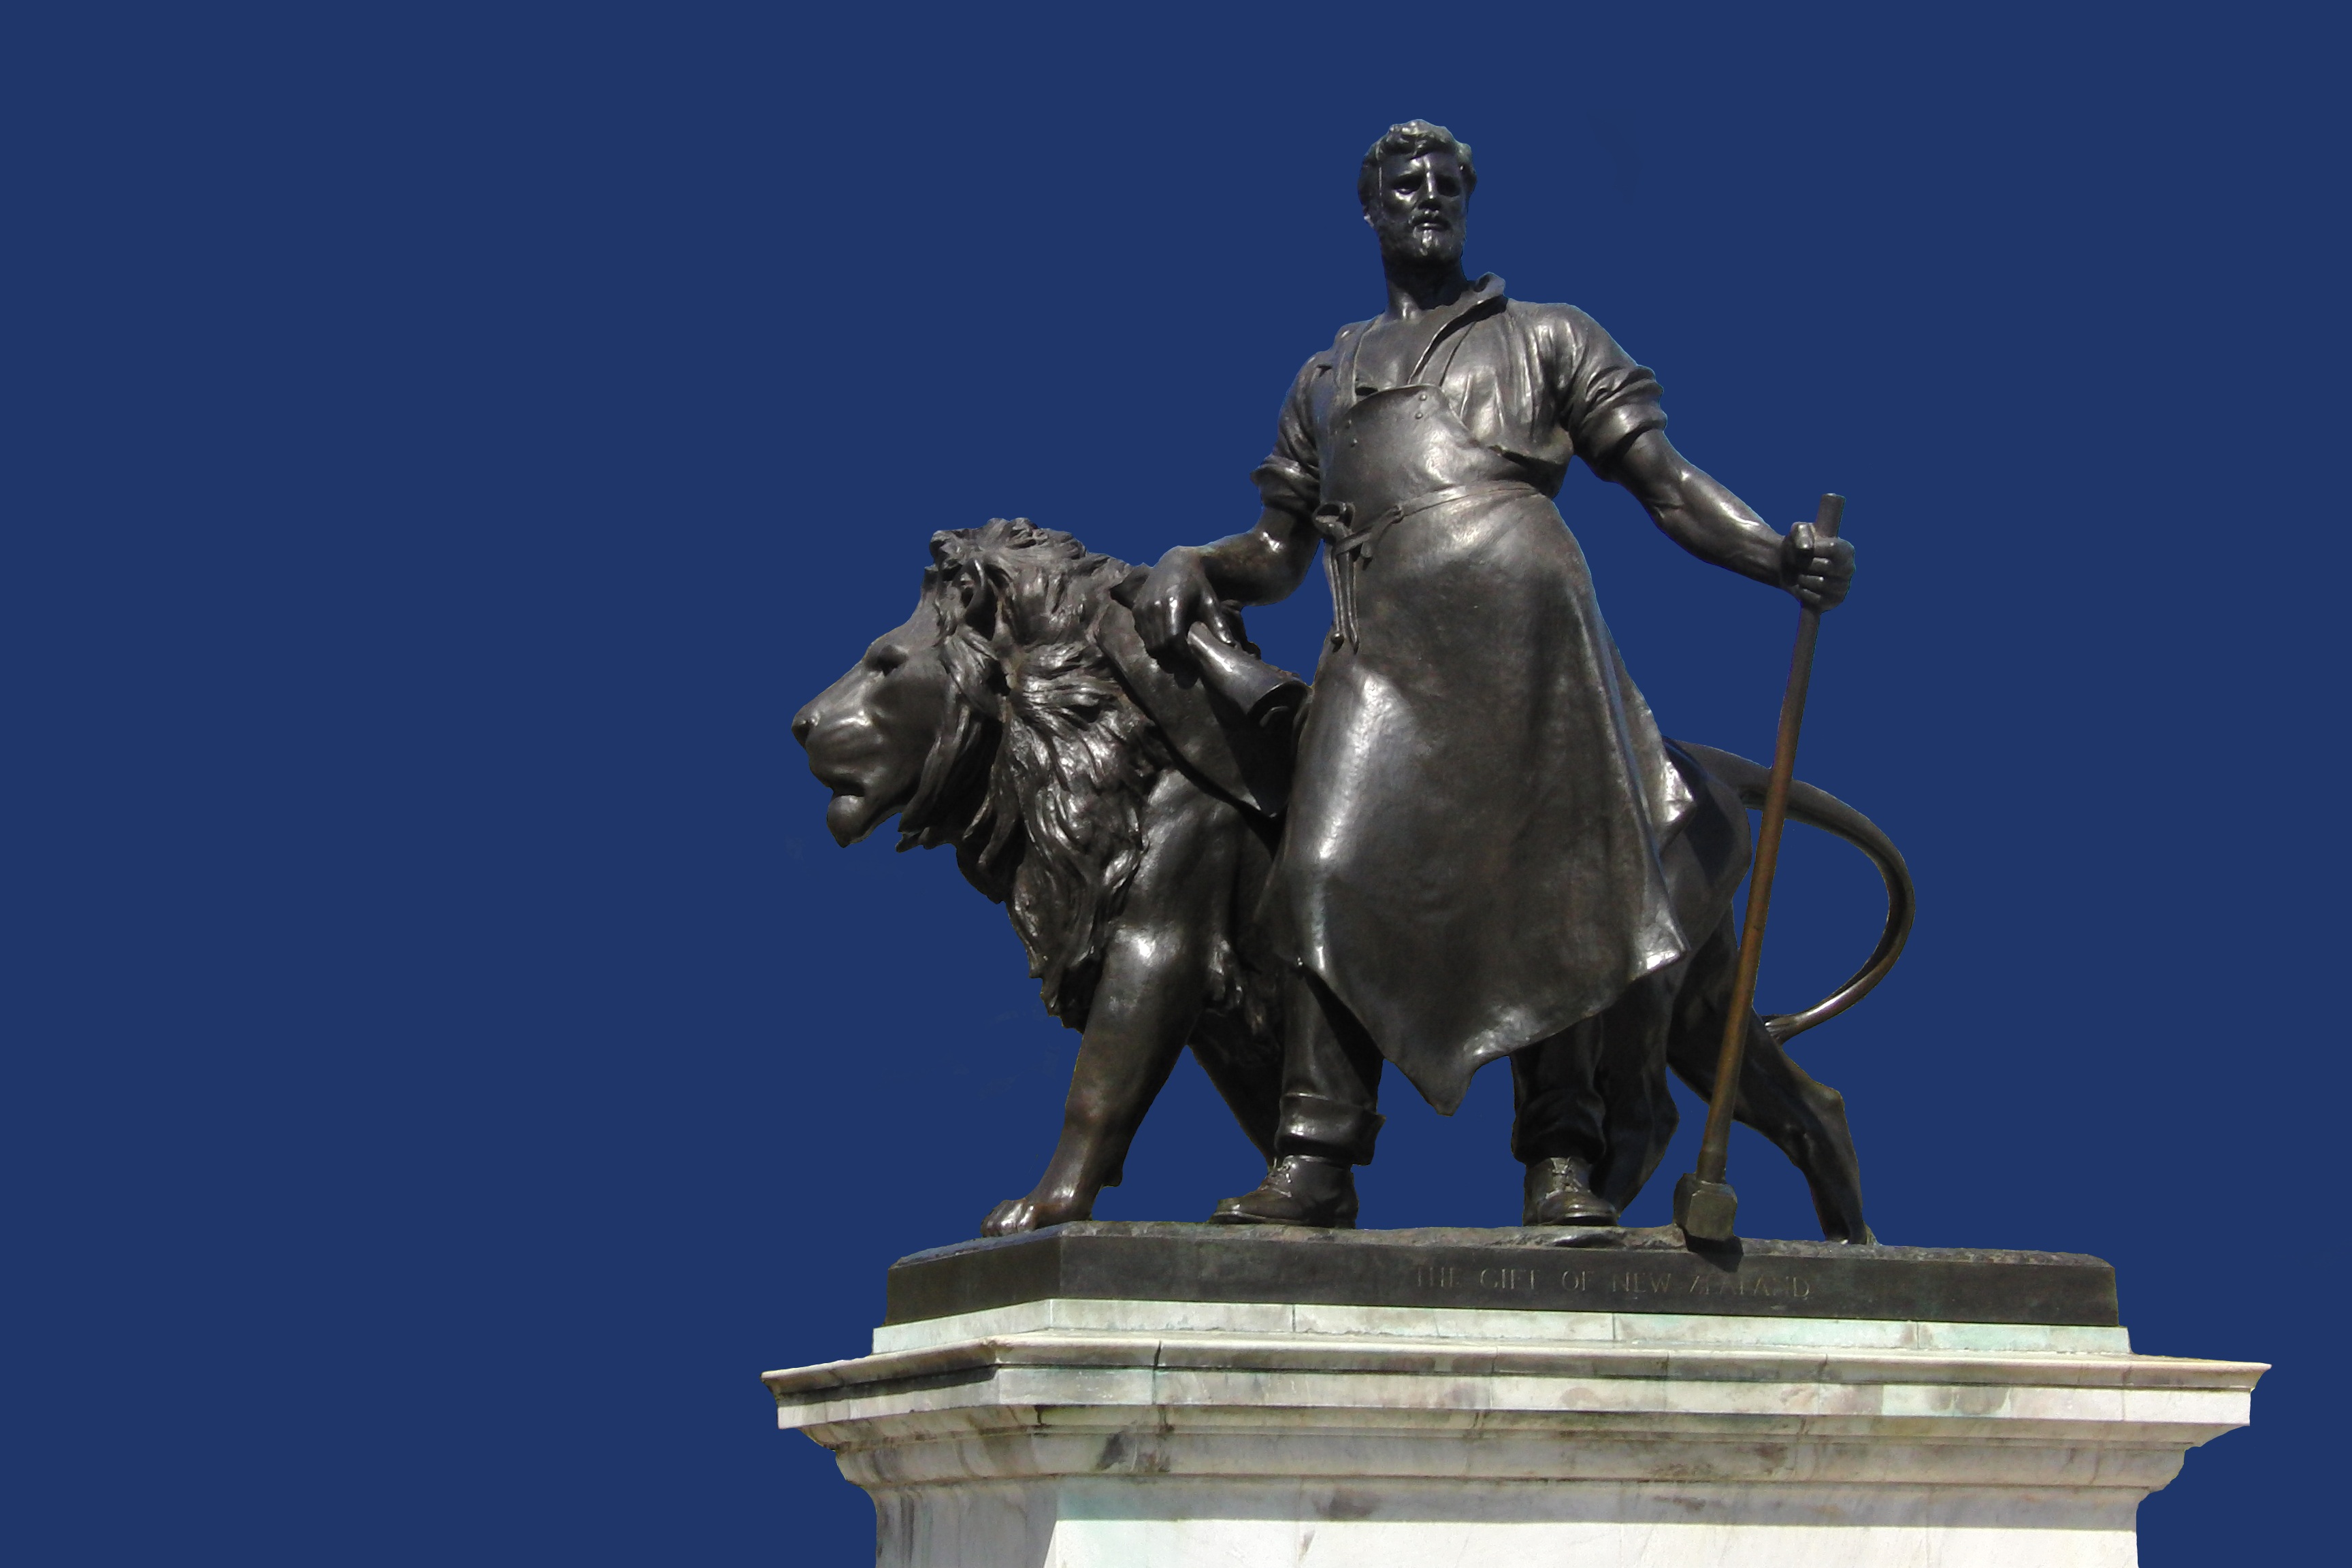
monument, statue, landmark, uk, england, sculpture, london, art, british, united kingdom, bronze sculpture, buckingham palace, smith lion, gift of new zealand